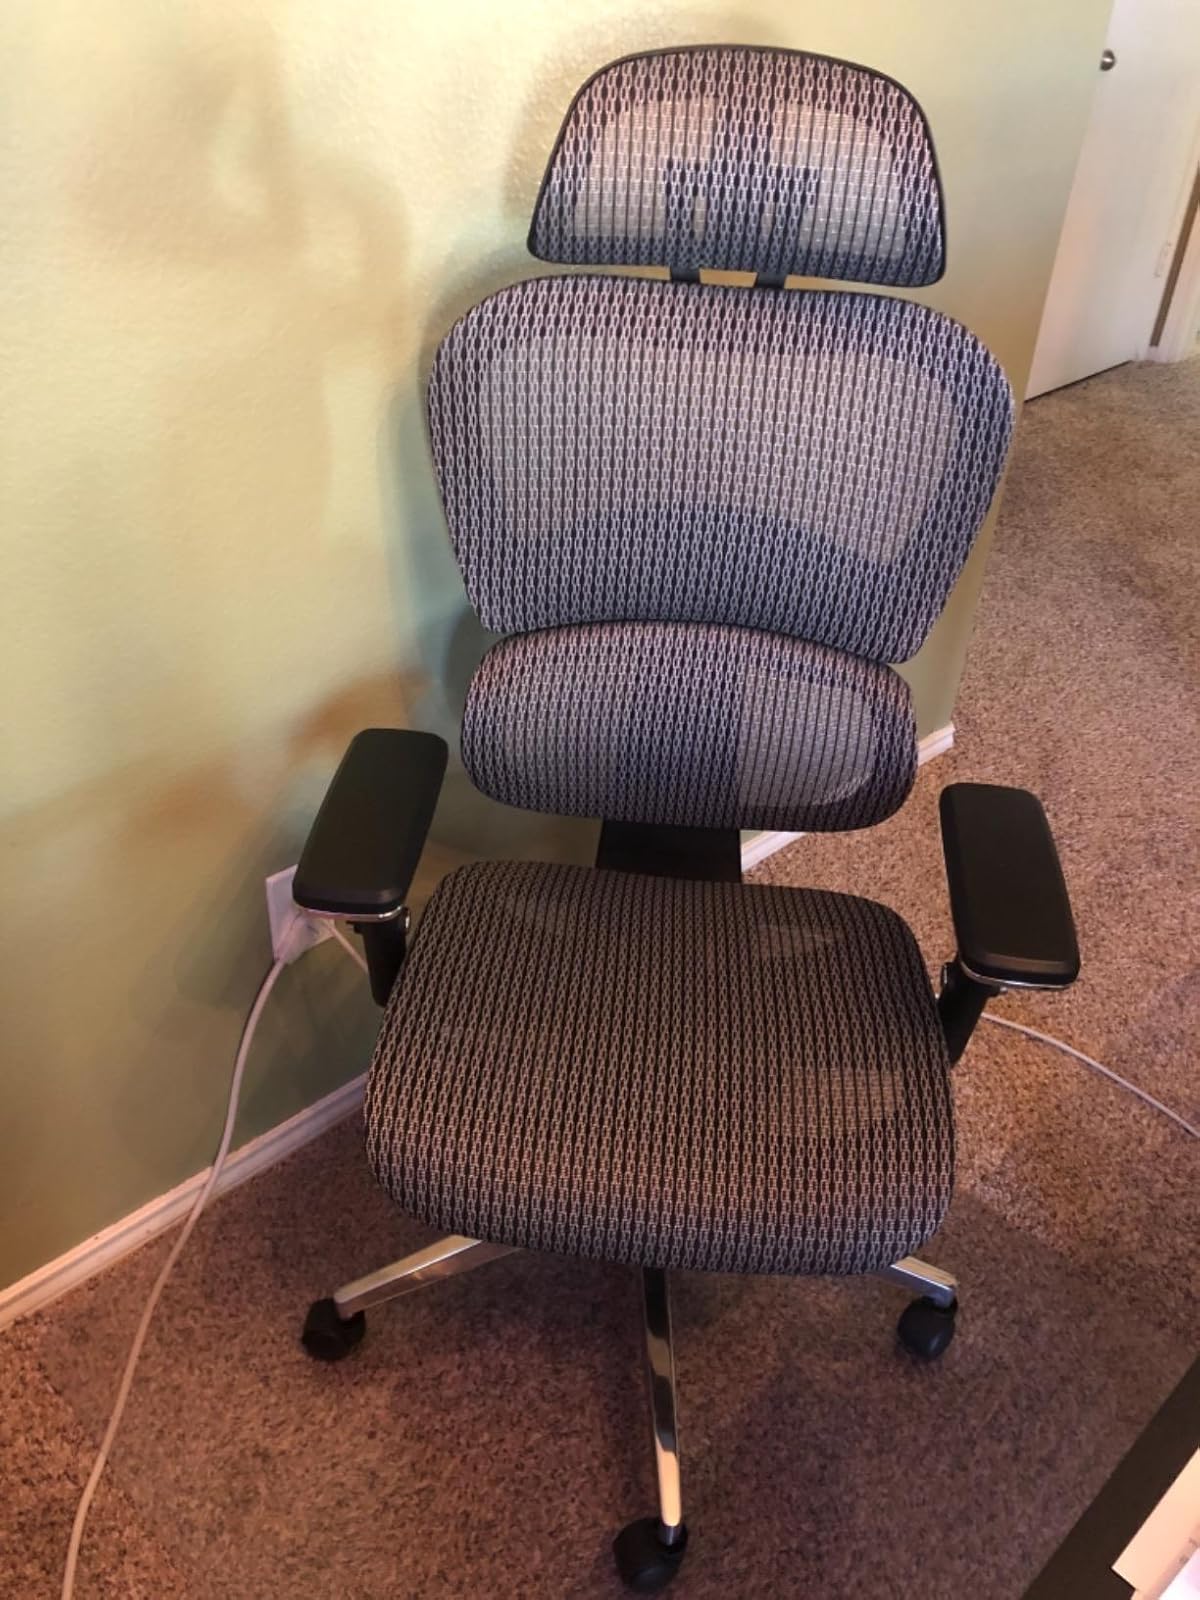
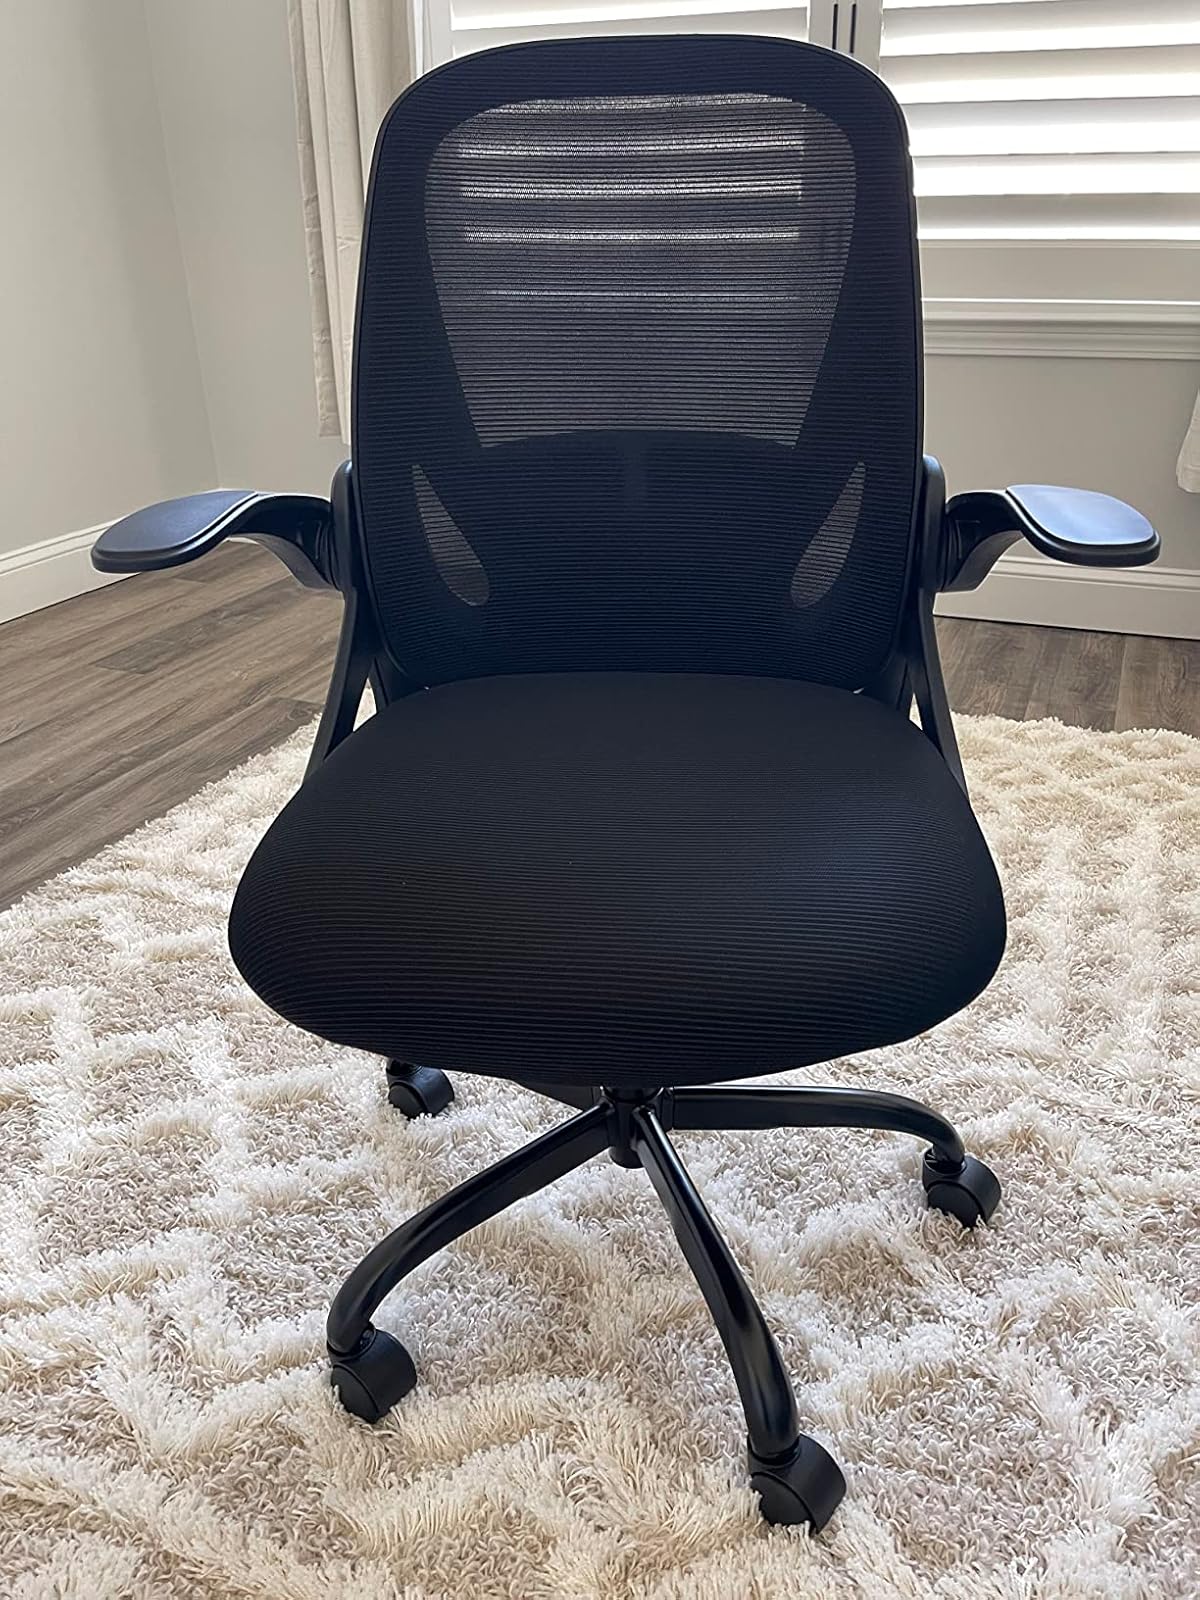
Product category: items_chair
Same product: no